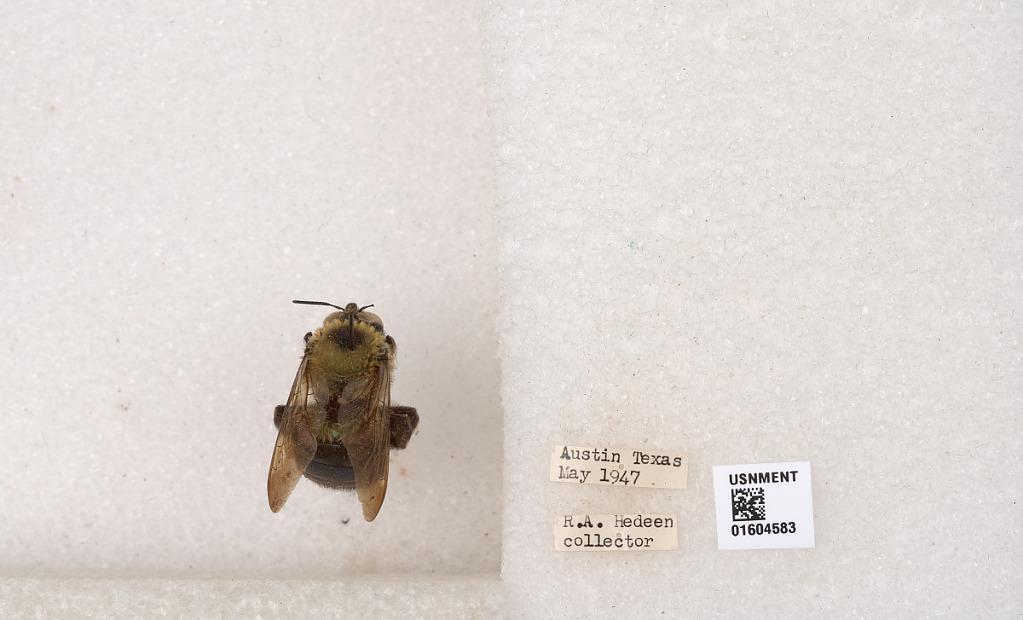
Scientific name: Xylocopa (Xylocopoides) virginica virginica (Linnaeus)
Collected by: R. Hedeen
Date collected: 1947-5-1
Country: United States
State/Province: Texas
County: Travis
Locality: Austin